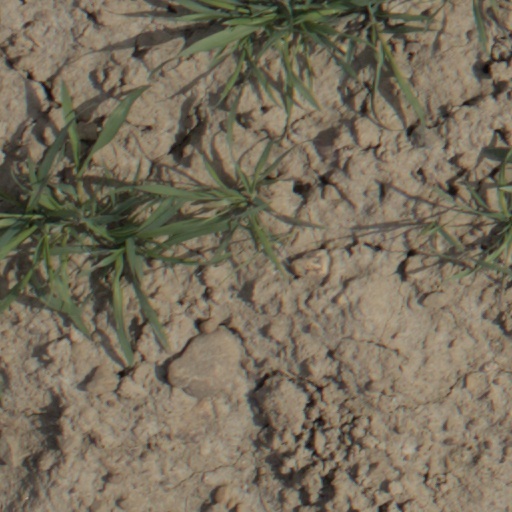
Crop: wheat